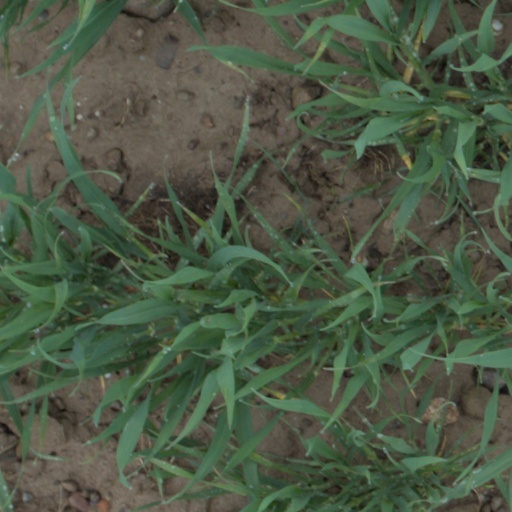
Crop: wheat